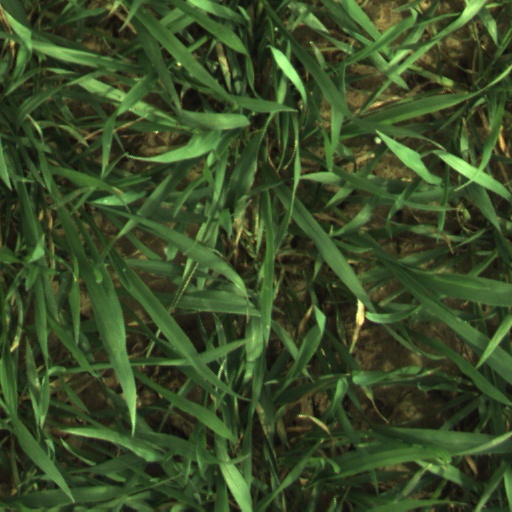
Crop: wheat